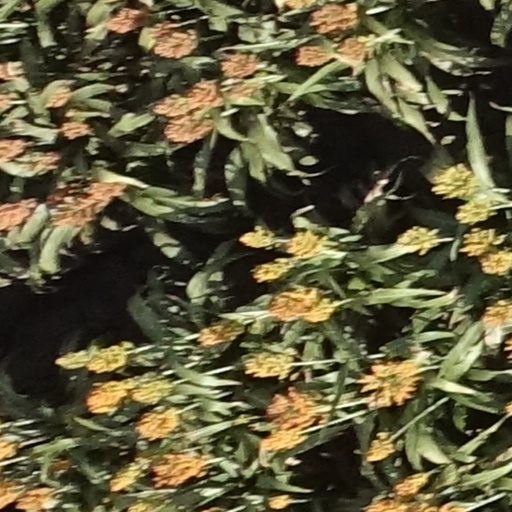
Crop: sorghum